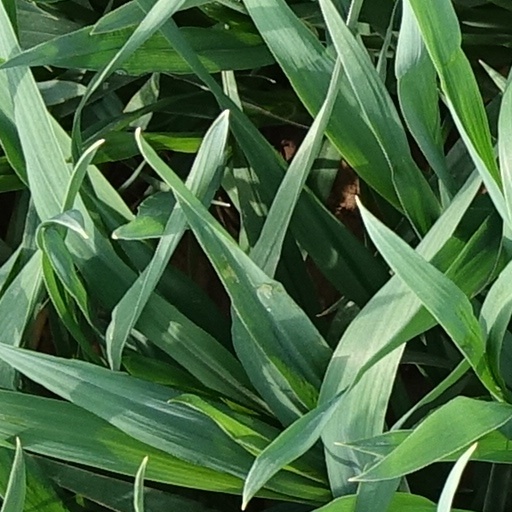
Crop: wheat